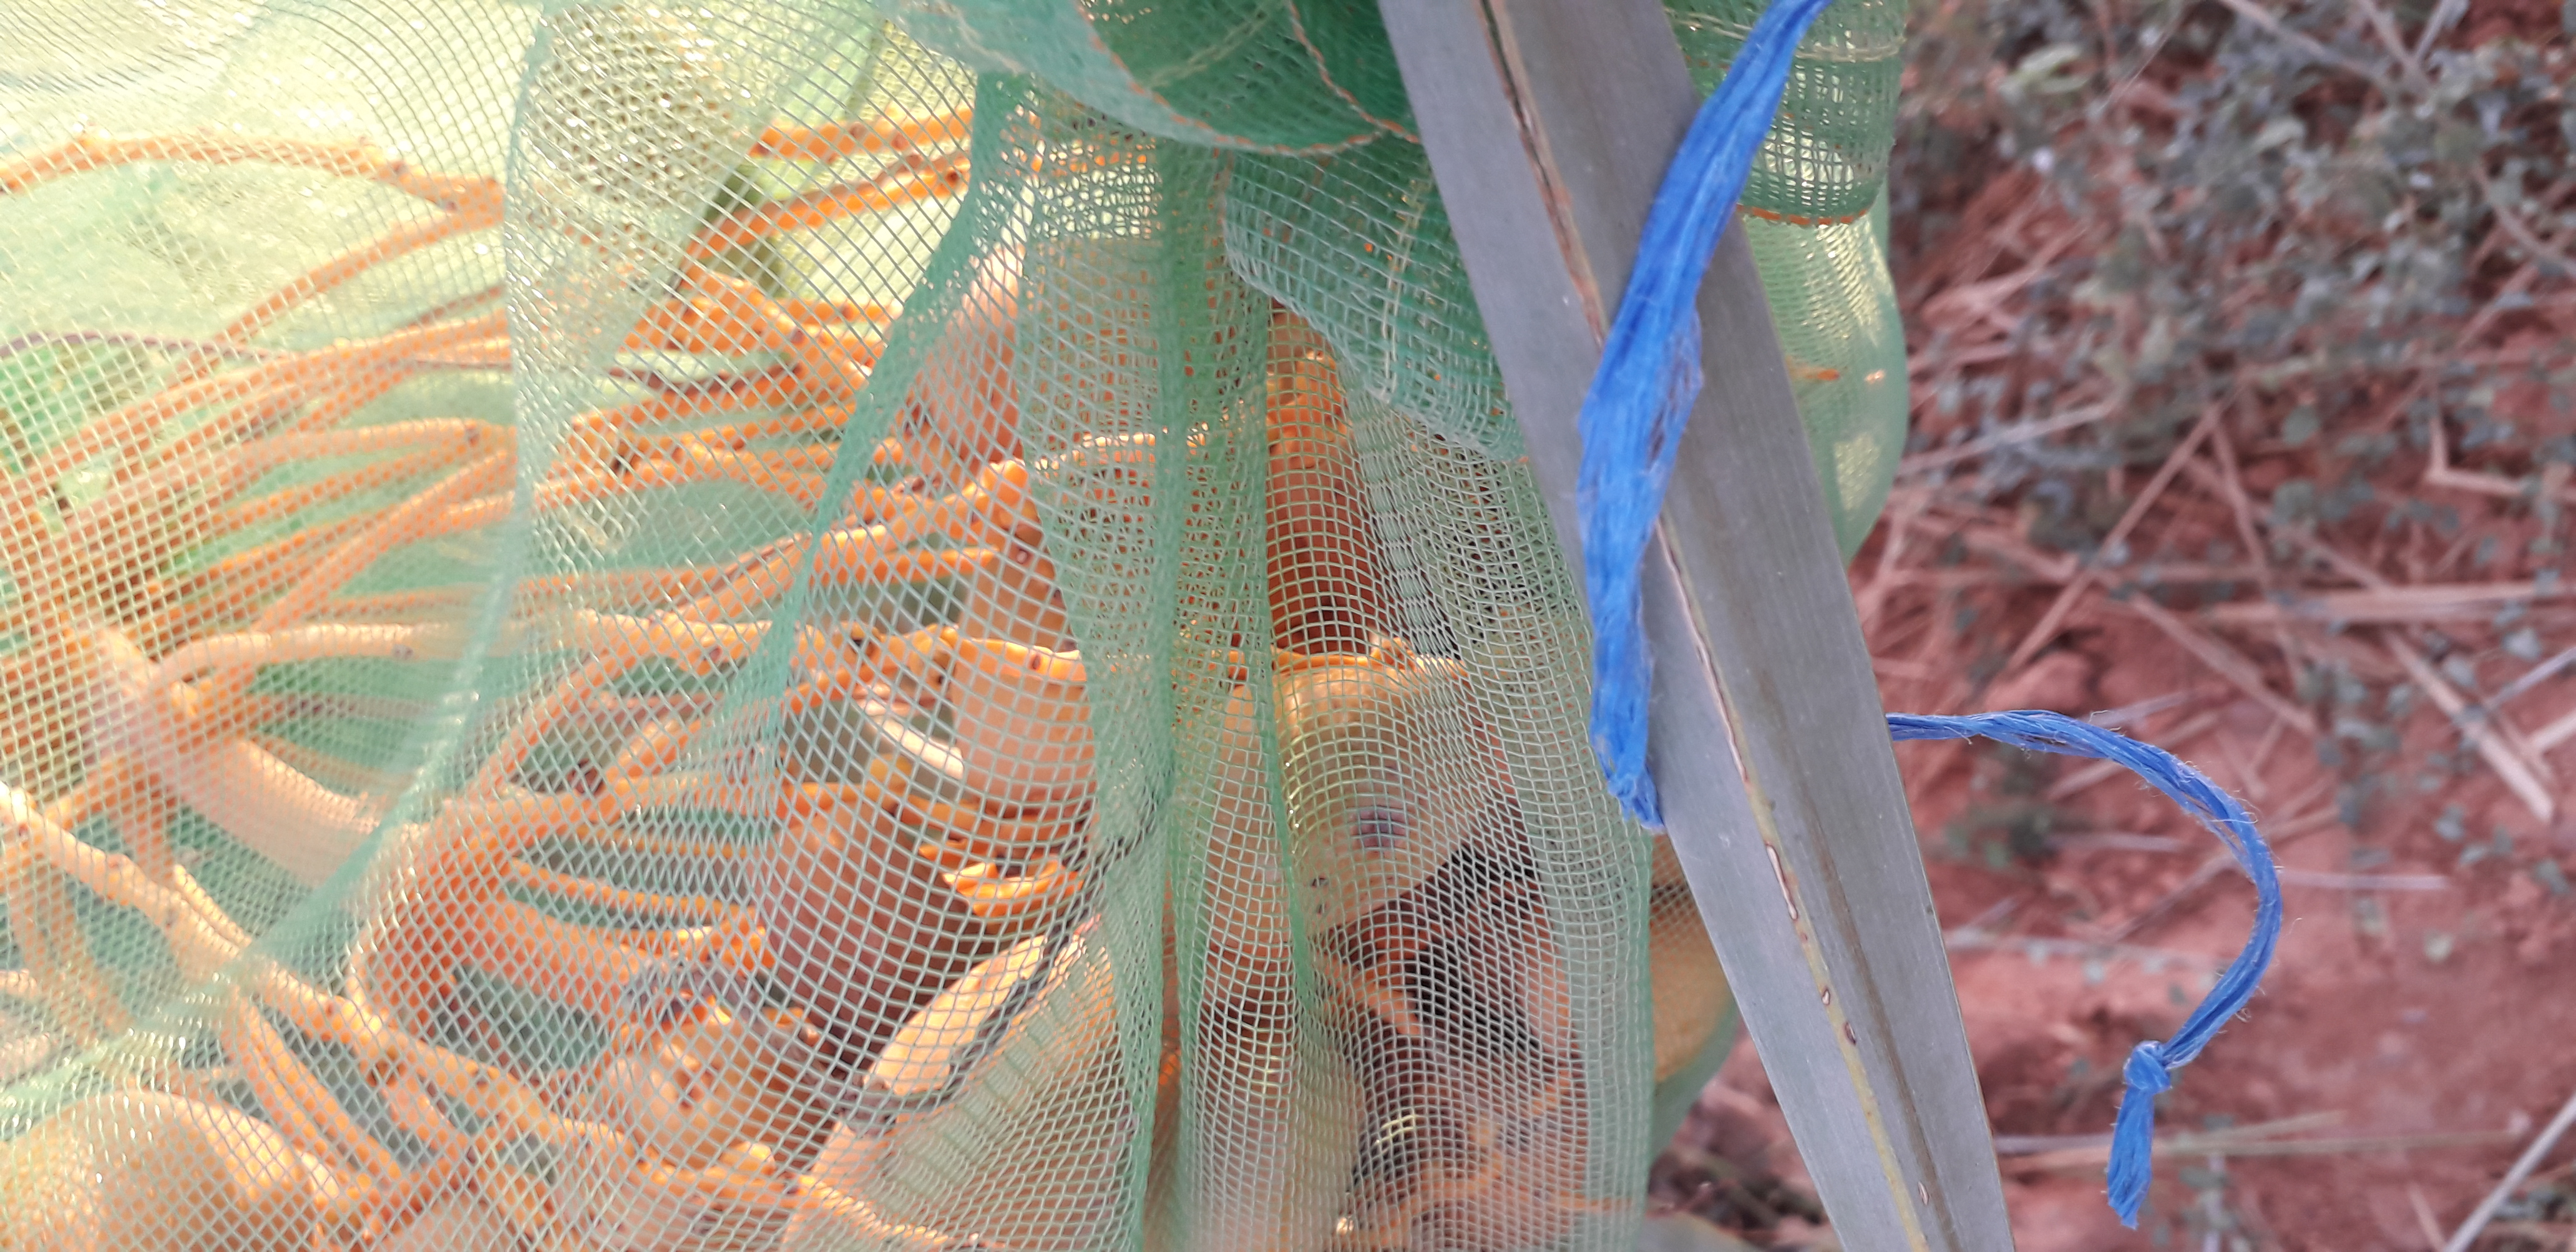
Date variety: Boumajhoul